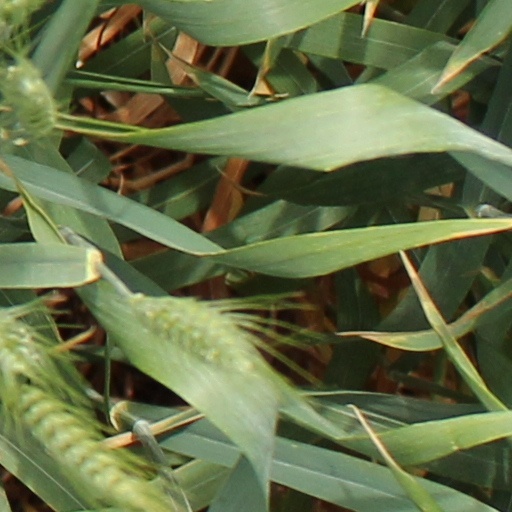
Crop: wheat